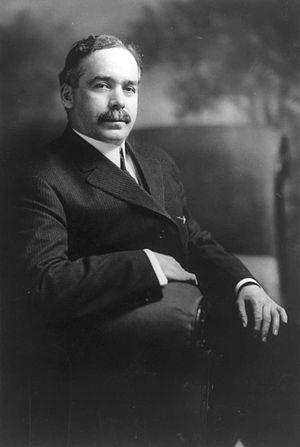
James William Good, né le 24 septembre 1866 à Cedar Rapids et mort le 18 novembre 1929 à Washington, est un homme politique américain. Membre du Parti républicain, il est représentant de l'Iowa entre 1909 et 1921 puis secrétaire à la Guerre en 1929 dans l'administration du président Herbert Hoover.
Le secrétaire à la Guerre des États-Unis est un ancien membre du cabinet des États-Unis en sa qualité de dirigeant du département de la Guerre.